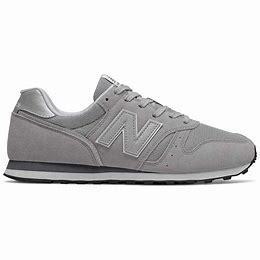
Brand: New
Model: Balance 373